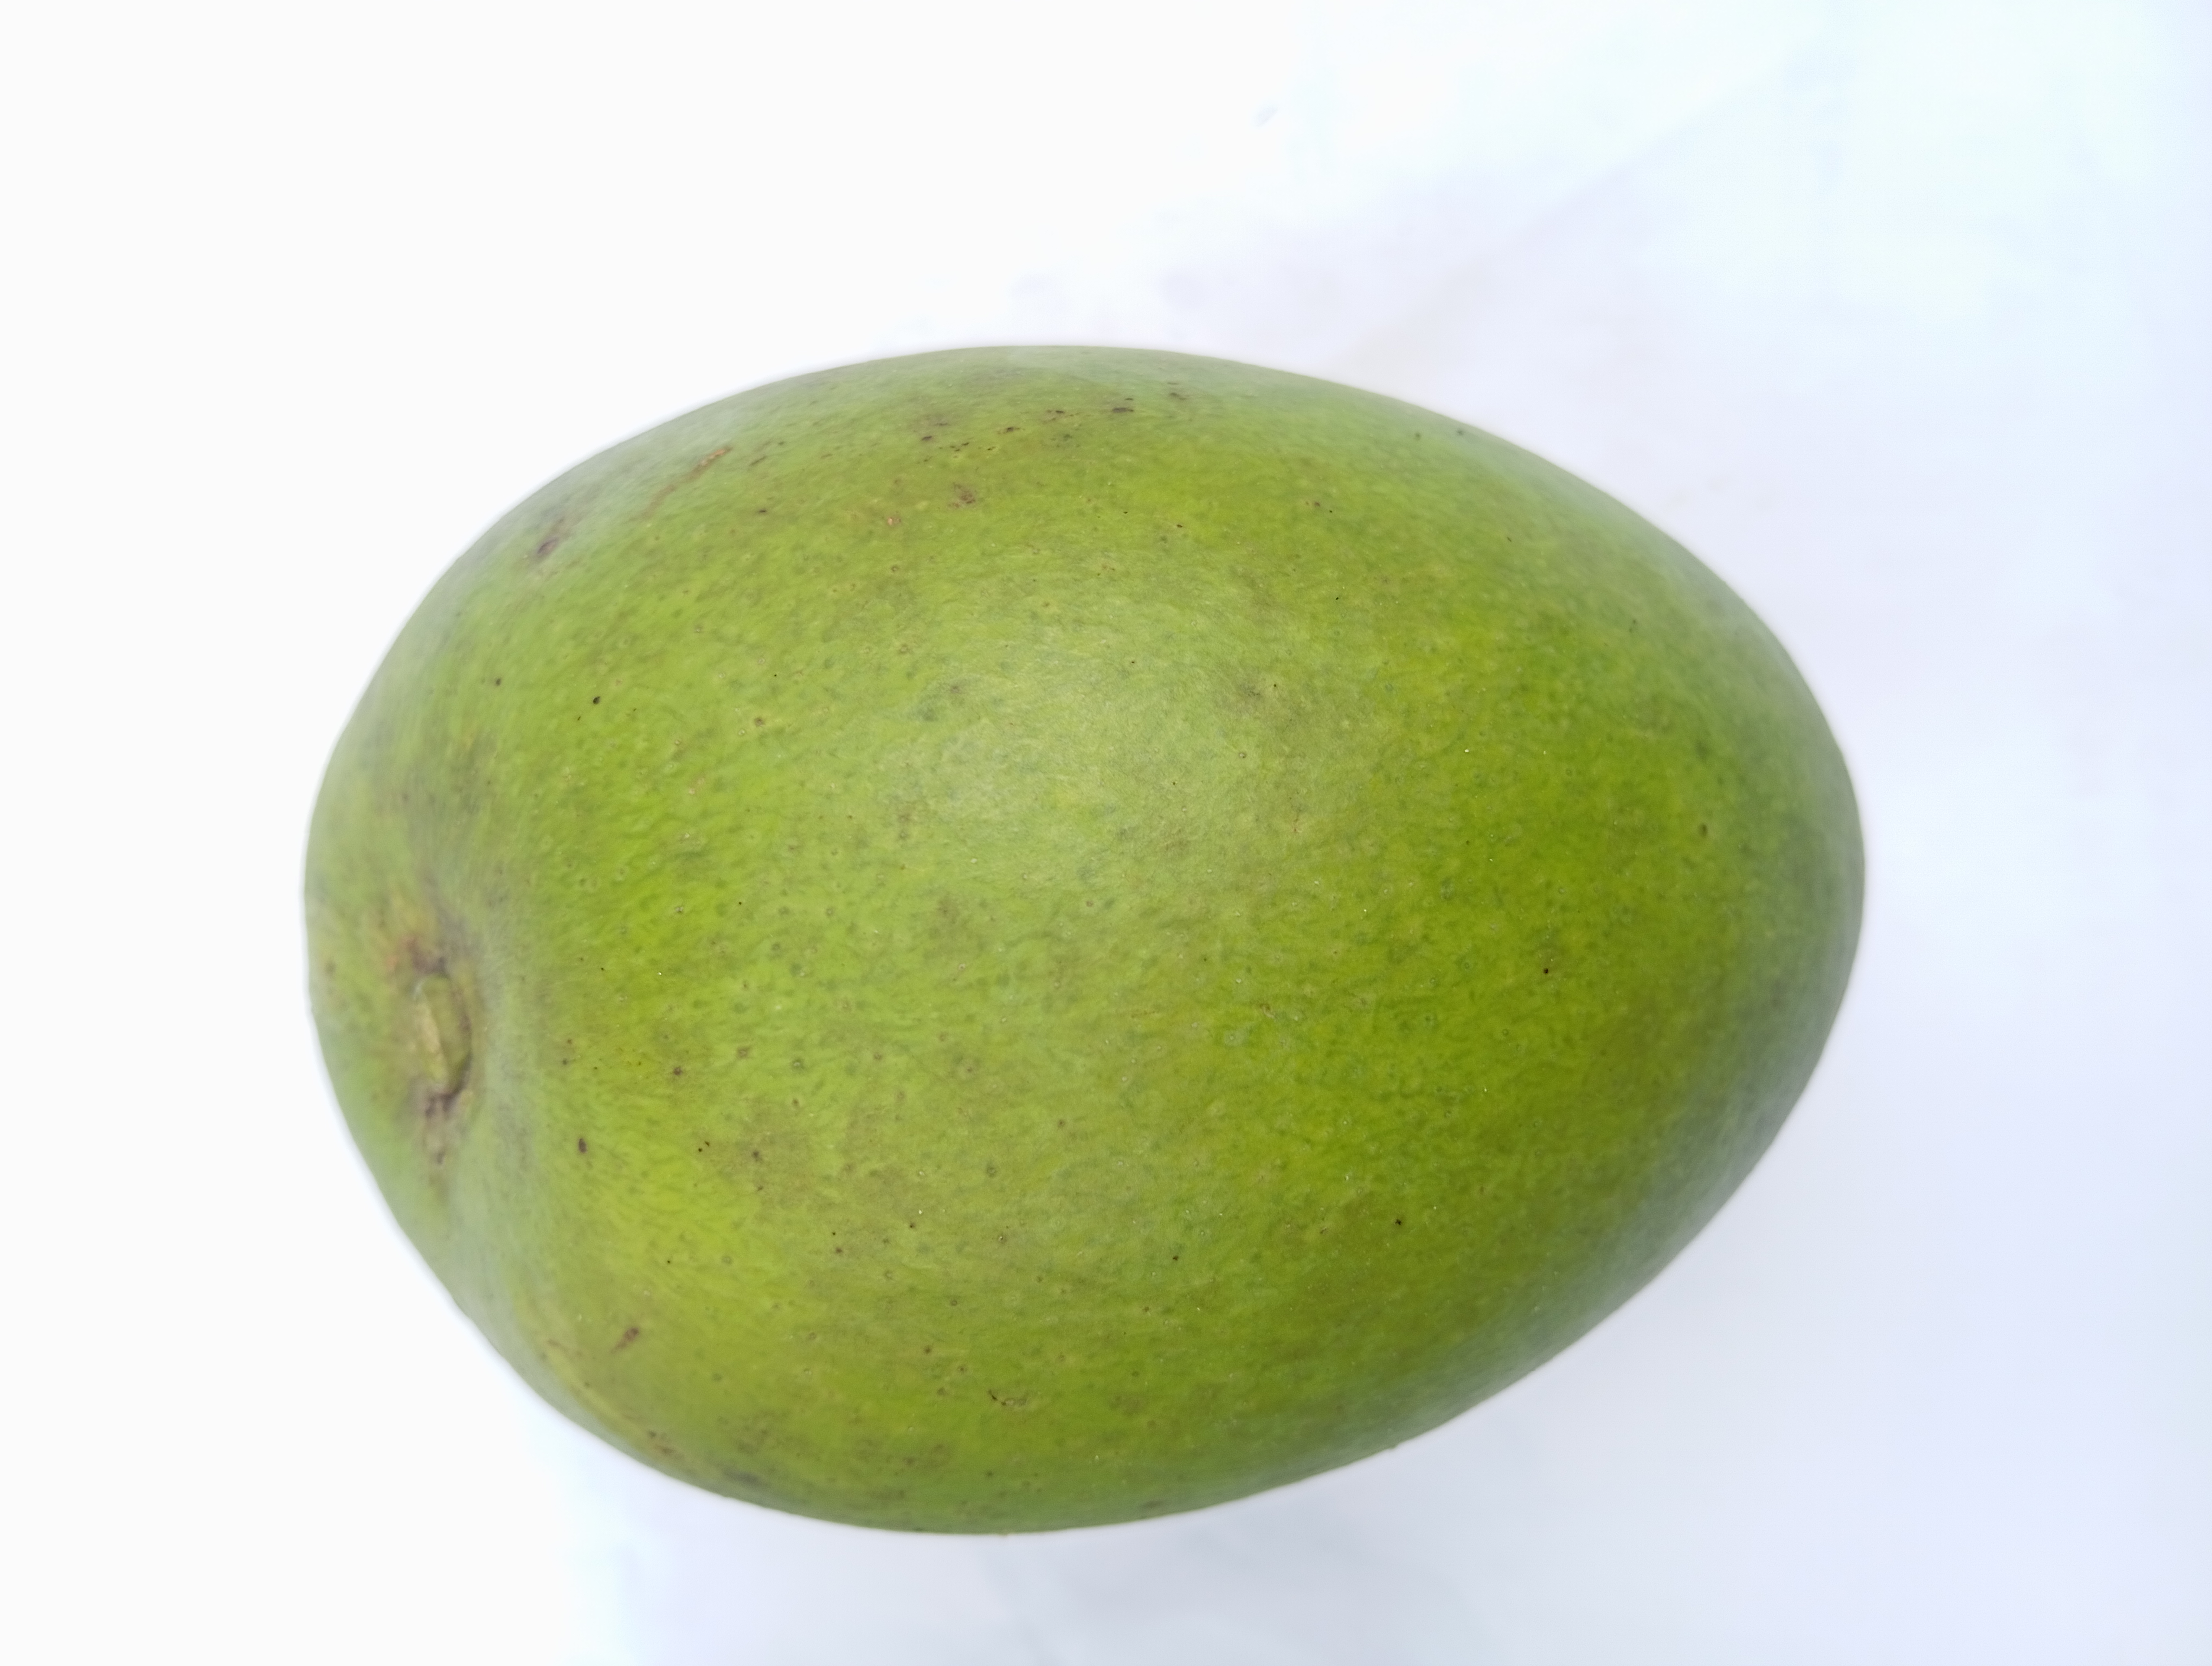
Mango variety: Harivanga